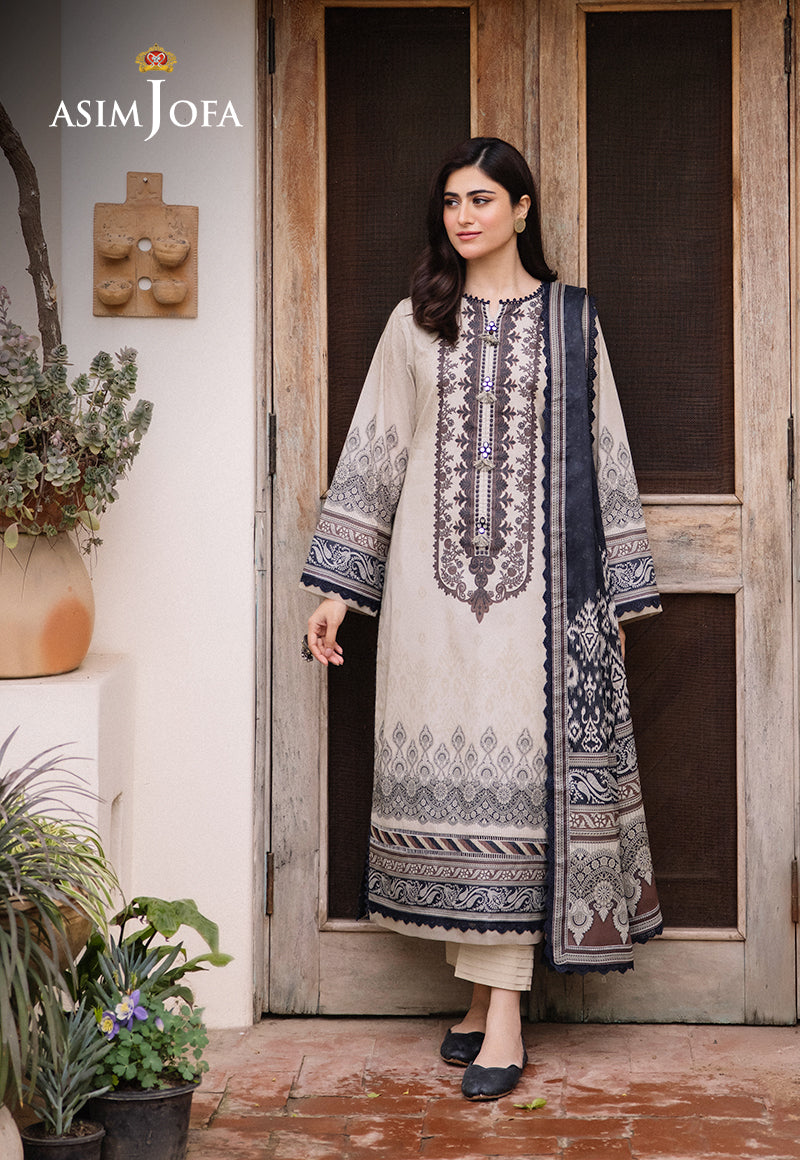
ivory white embroidered cotton suit